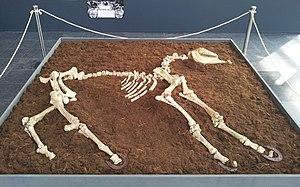
Borgharen, en limbourgeois Hare, est un quartier de l'arrondissement nord-est de la ville de Maastricht. En 2007, Borgharen comptait environ 1 800 habitants.
Le Centre Céramique est un bâtiment culturel du quartier Céramique de Maastricht, situé à l'angle de la place 1992 et de l'avenue Céramique. Conçu par Jo Coenen, il comprend la bibliothèque de la ville de Maastricht et divers espaces d'exposition. Il offre, en outre, un podium pour des concerts, des espaces de lecture, des ateliers et un café.